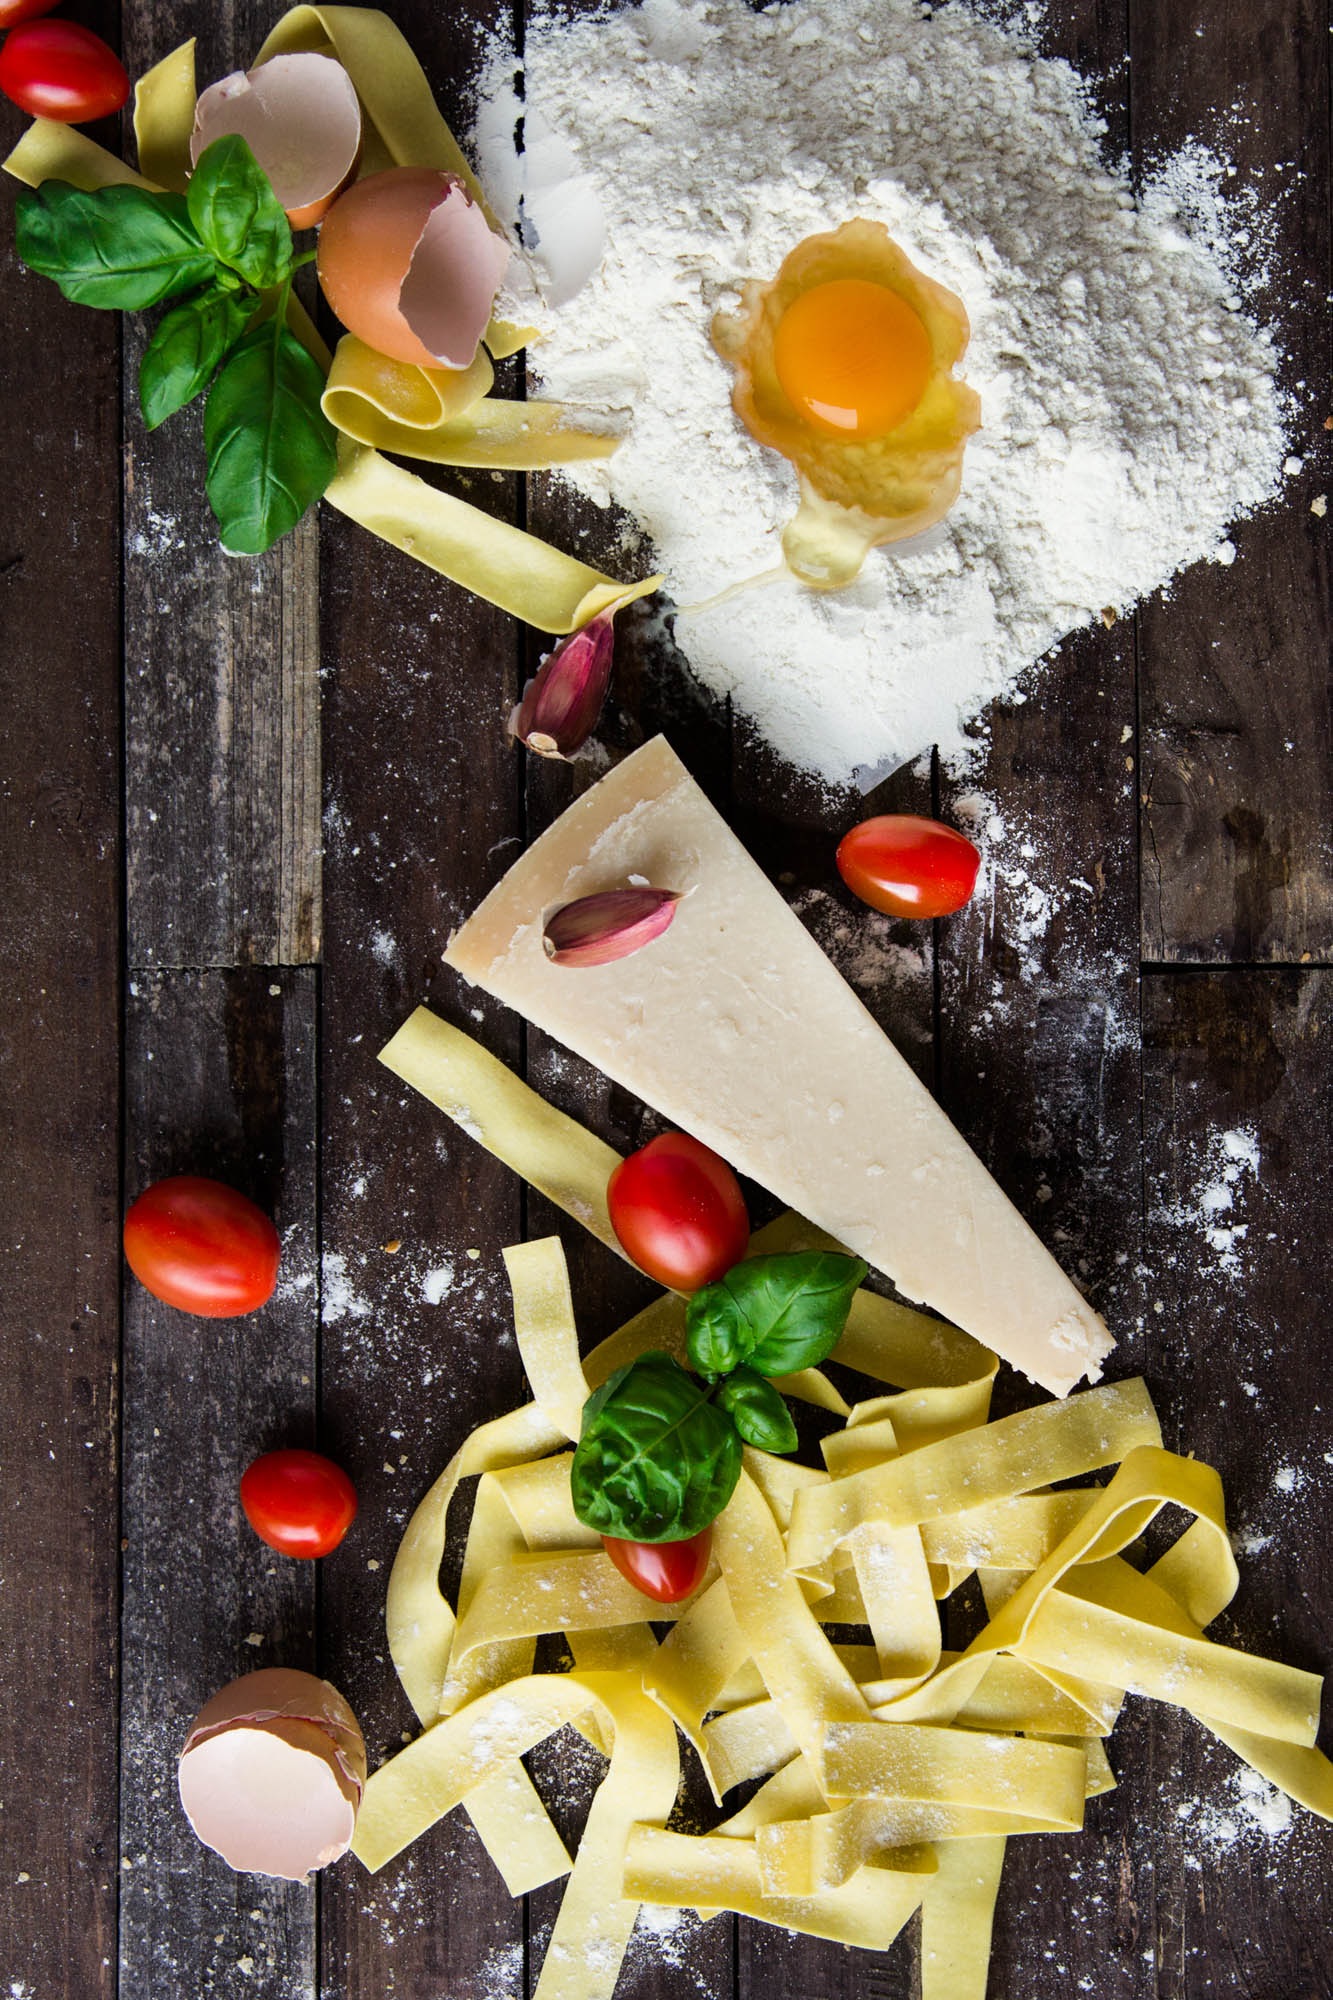
dish, food, cooking, produce, vegetable, cuisine, pasta, basil, egg, cheese, tomatoes, italian, ingredients, flour, parmesan